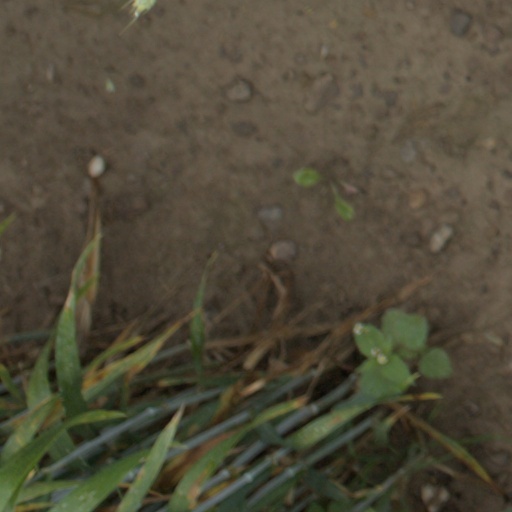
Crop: wheat